Allen Saunders

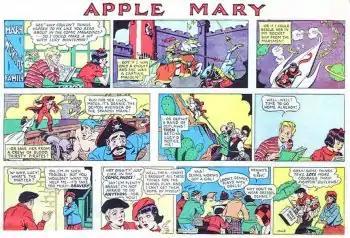
Allen Saunders' and Dale Conner's "Apple Mary," subtitled, "Mary Worth's Family" (February 4, 1940)

In 1939, he was asked to write "Apple Mary" when its creator (since 1932) Martha Orr left, and he developed it into "Mary Worth's Family". While the King Features Syndicate website insists that these two Marys are unrelated, Saunders' autobiography and interviews explicitly document the transition. The Depression-era apple vendor's full name was Mary Worth, and Saunders explained his makeover of the character and how her deceased husband's stocks regained their value. The result was a new kind of continuity strip patterned on women's magazine stories of the time, as Mary met people with interesting lives and dispensed her advice when their problems reached a critical point. When his artist Dale Conner quit to do a strip of her own, Saunders persuaded Ken Ernst to take over the artwork in 1942, and the strip became simply "Mary Worth".